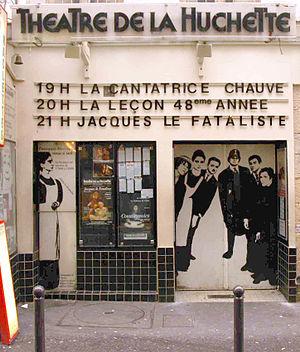
photo du théatre de la Huchette prise le 05 mars 2006
Le Théâtre de la Huchette est une salle de théâtre située au 23 rue de la Huchette dans le 5ᵉ arrondissement de Paris. Près du célèbre Caveau de la Huchette, c'est ici que depuis plus de 60 ans La leçon et La Cantatrice chauve de Eugène Ionesco jouent et comptent à ce jour plus de 18 500 représentations. Une longévité unique dans l'histoire mondiale du théâtre. Ces deux pièces détiennent le record du monde du spectacle joué sans interruption dans un même lieu.
La rue de la Huchette est une voie étroite située dans le 5ᵉ arrondissement de la ville de Paris. Elle ne doit pas être confondue avec l'ancienne rue de la Huchette-en-la-Cité, située sur l'île de la Cité.